Refugium (population biology)

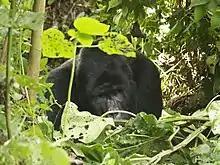
Mountain gorilla

Present examples of refugial animal species are the mountain gorilla, isolated to specific mountains in central Africa, and the Australian sea lion, isolated to specific breeding beaches along the south-west coast of Australia, due to humans taking so many of their number as game. This resulting isolation, in many cases, can be seen as only a temporary state; however, some refugia may be longstanding, thereby having many endemic species, not found elsewhere, which survive as relict populations. The Indo-Pacific Warm Pool has been proposed to be a longstanding refugium, based on the discovery of the "living fossil" of a marine dinoflagellate called "Dapsilidinium pastielsii", currently found only in the Indo-Pacific Warm Pool.